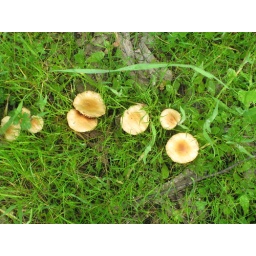
in a moist area of the ground in the back of my house in Patterson